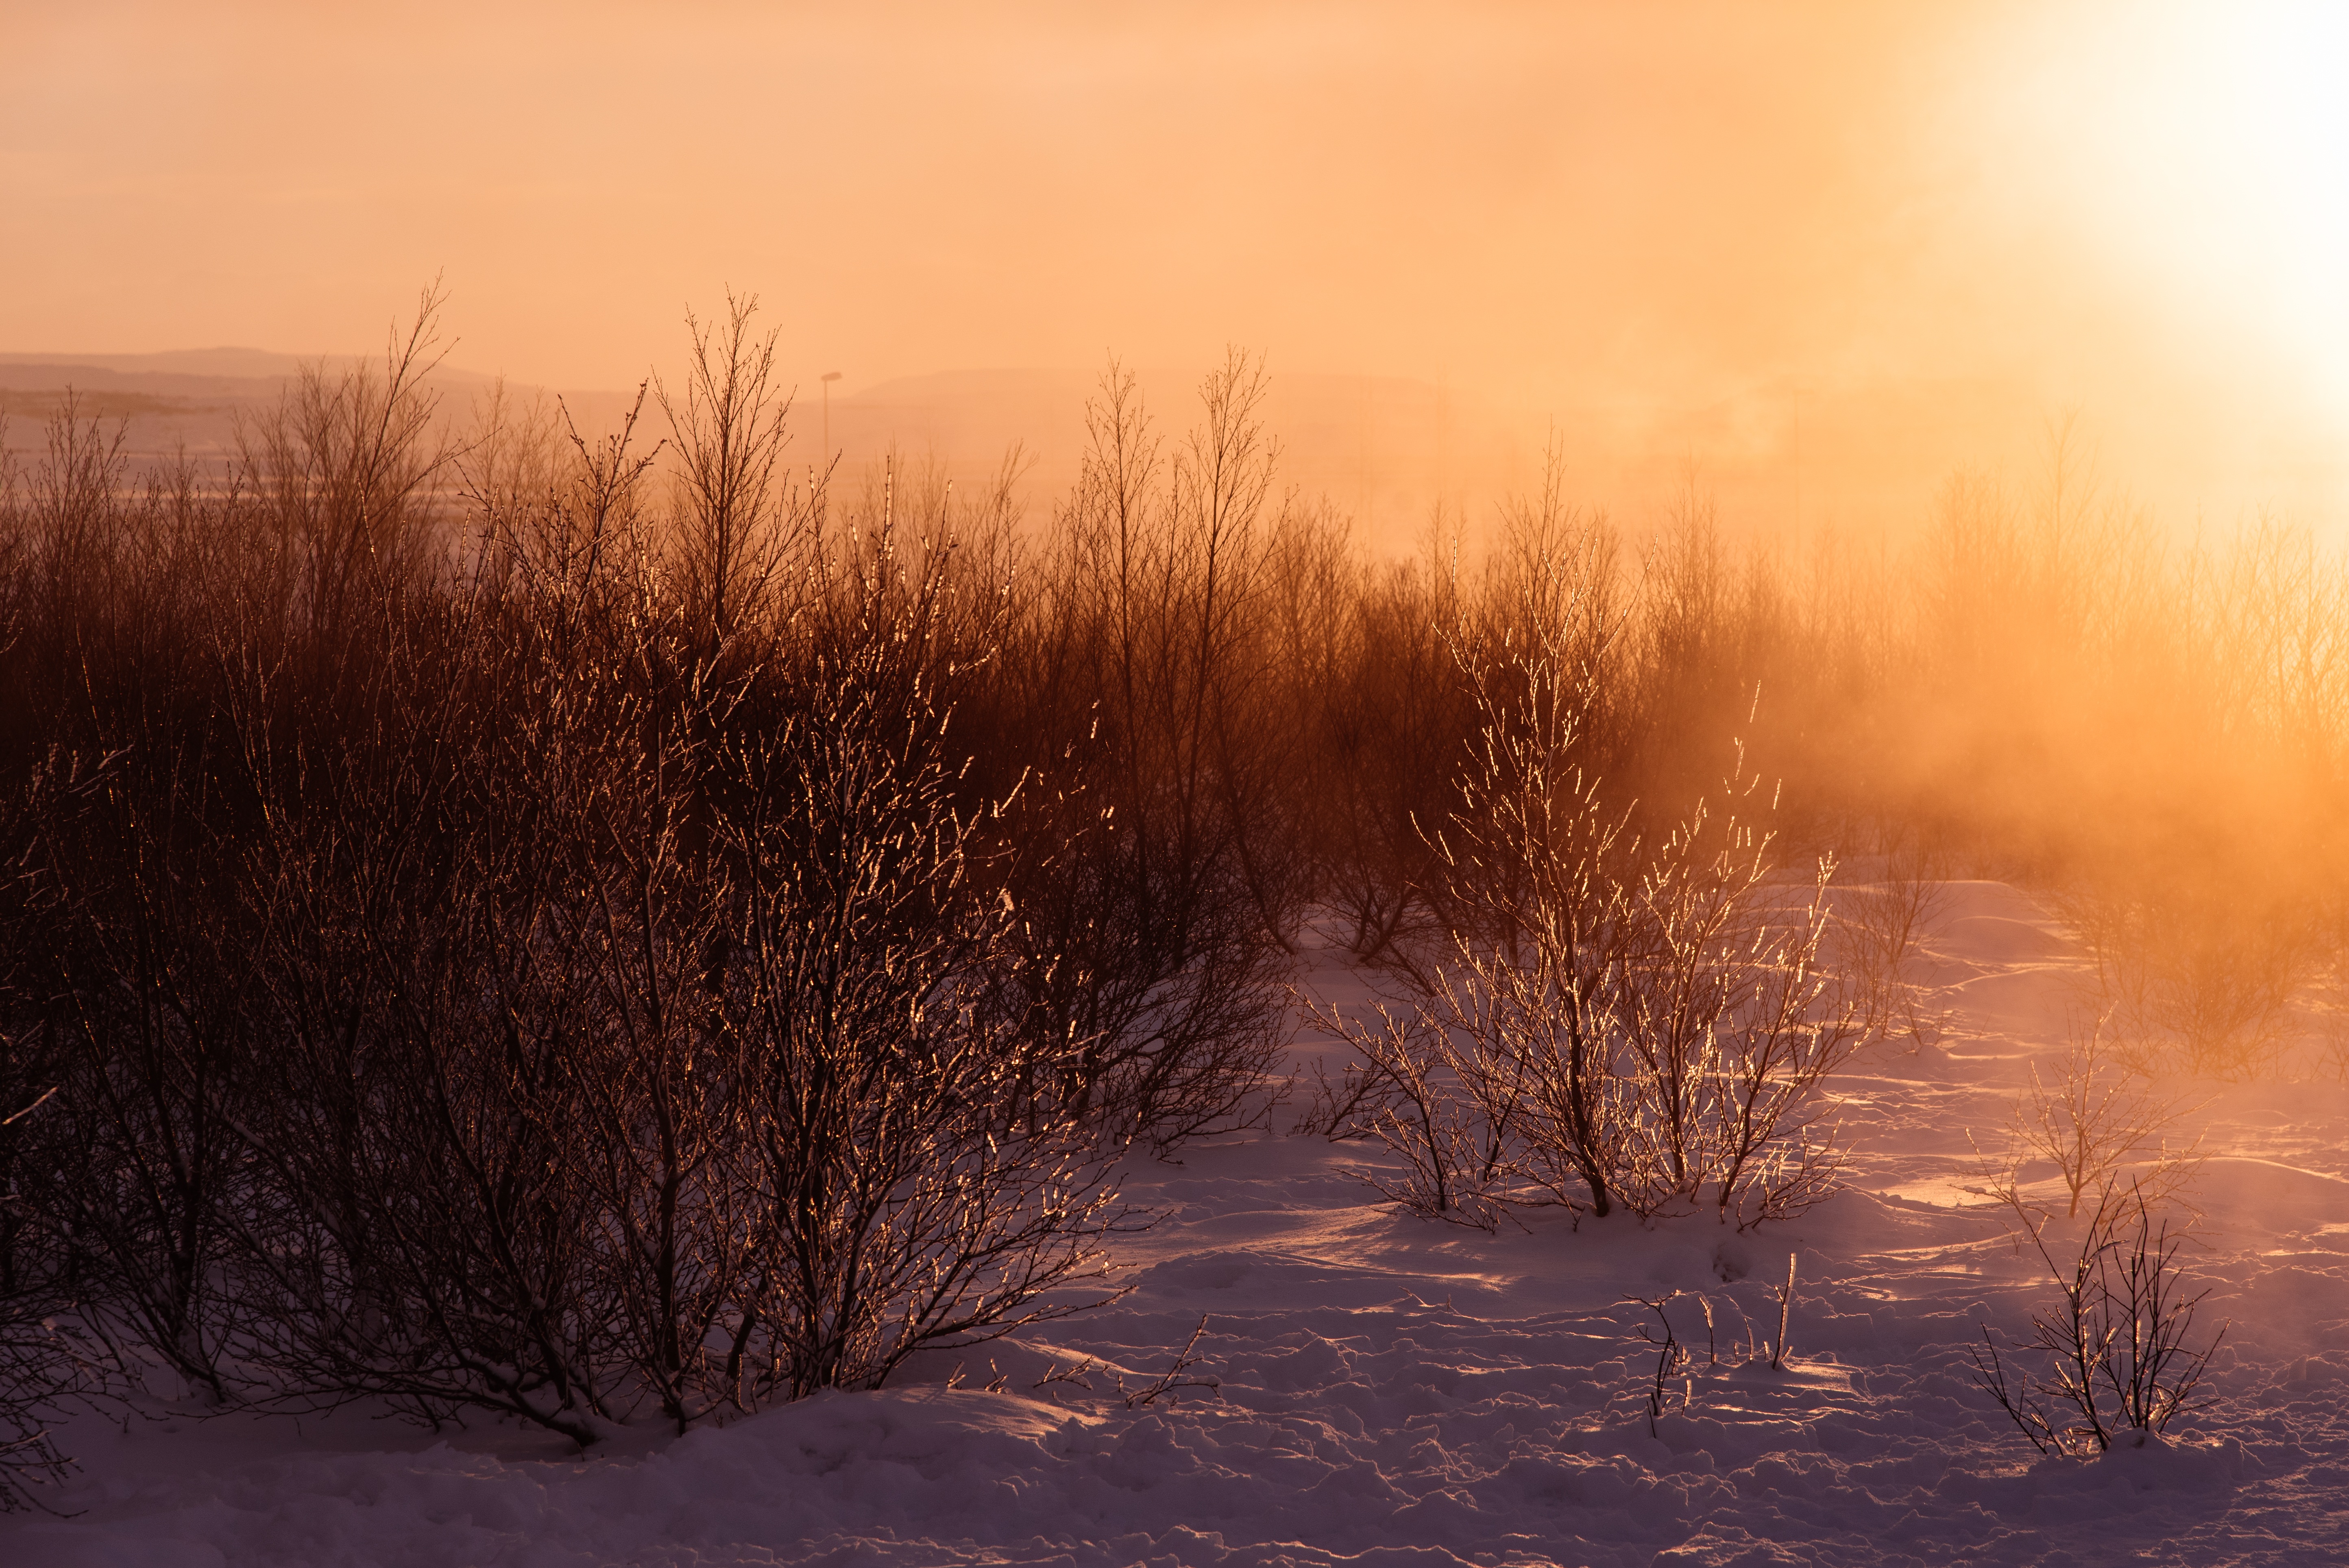
landscape, tree, nature, forest, grass, outdoor, branch, mountain, snow, cold, winter, light, cloud, sky, wood, sun, fog, sunrise, sunset, road, mist, white, sunlight, morning, frost, dawn, atmosphere, country, travel, dusk, ice, evening, rural, scenic, natural, autumn, park, weather, holiday, covered, freeze, frozen, blue, christmas, season, snowfall, icy, seasonal, scene, december, habitat, frosty, xmas, wintry, freezing, natural environment, atmospheric phenomenon, woody plant